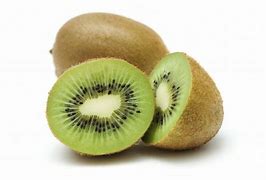
Label: Kiwi